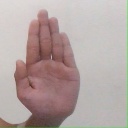
अक्षर: ध